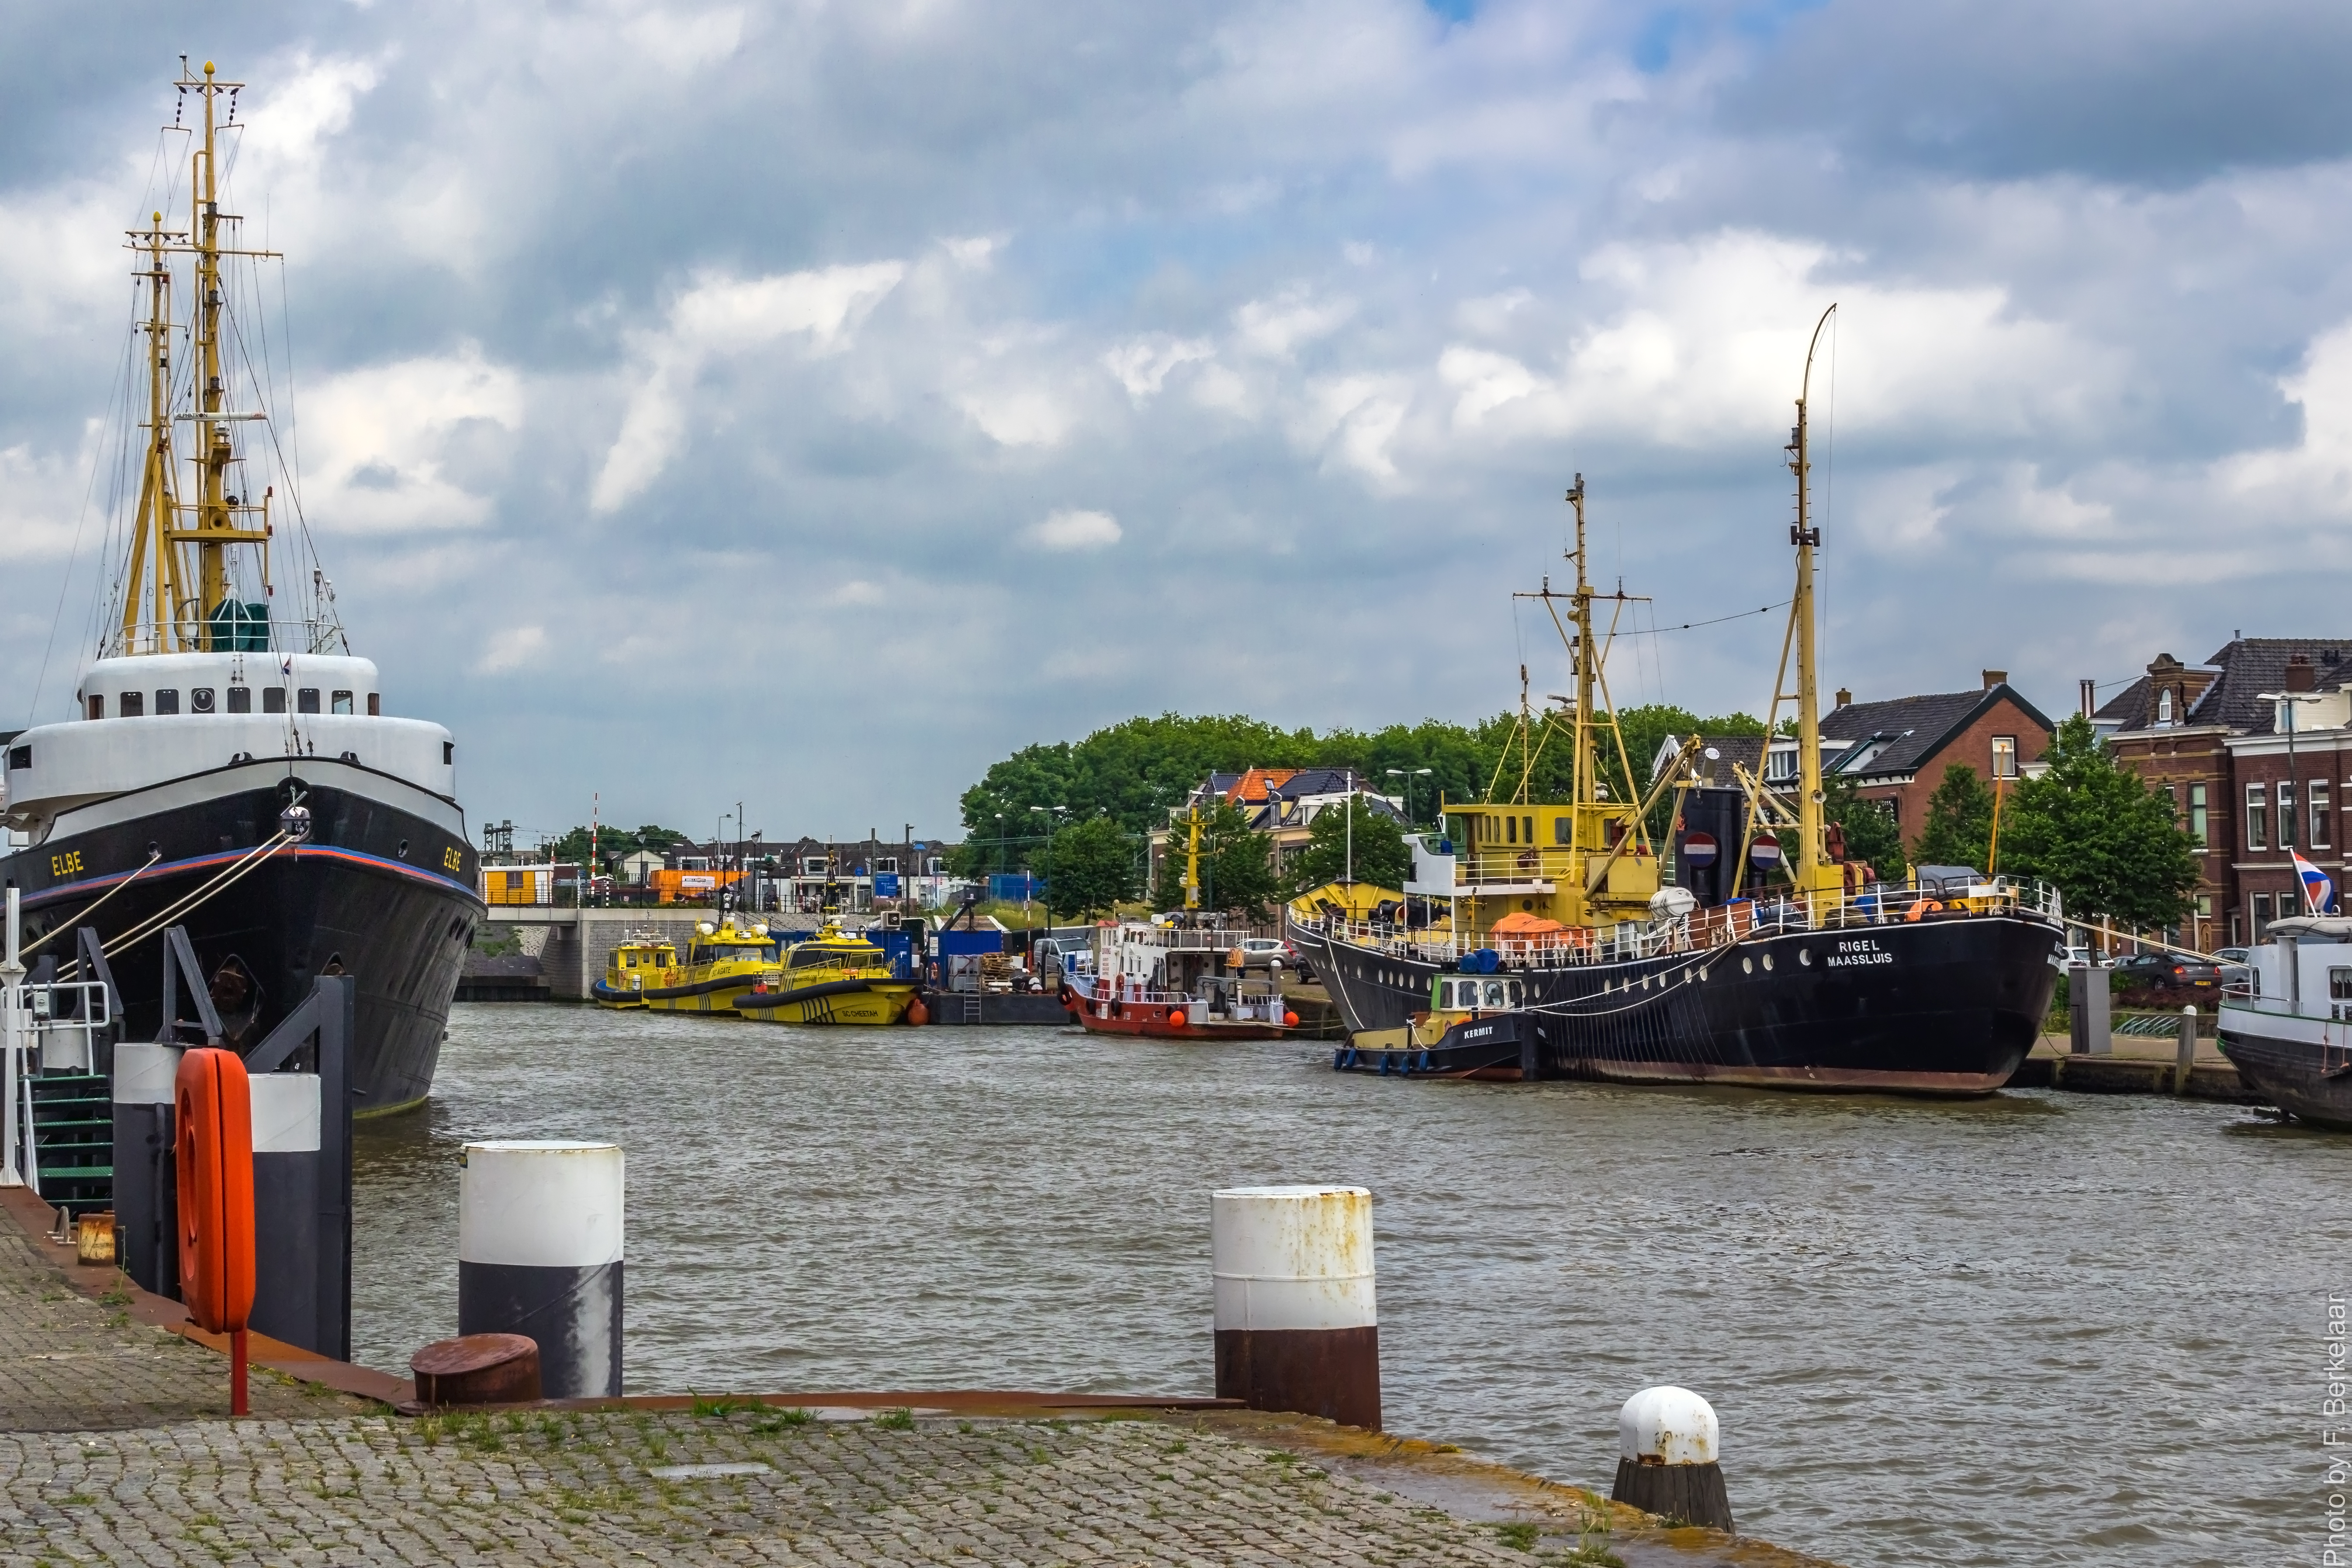
sea, coast, boat, river, ship, transport, vehicle, harbor, port, waterway, ferry, nederland, zuidholland, infrastructure, channel, twop, tugboat, watercraft, tug, sleepboot, nl, maassluis, buitenhaven, fishing vessel, freight transport, msrigel, zeekadetkorpsmaassluis, zeekadetkorps, mselbe, zeesleperelbe, zeesleepboot, simacharters